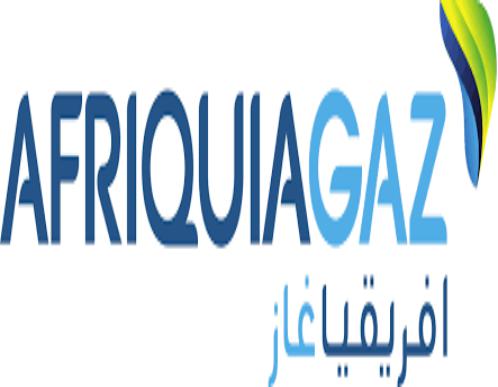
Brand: Afriquia
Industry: Others